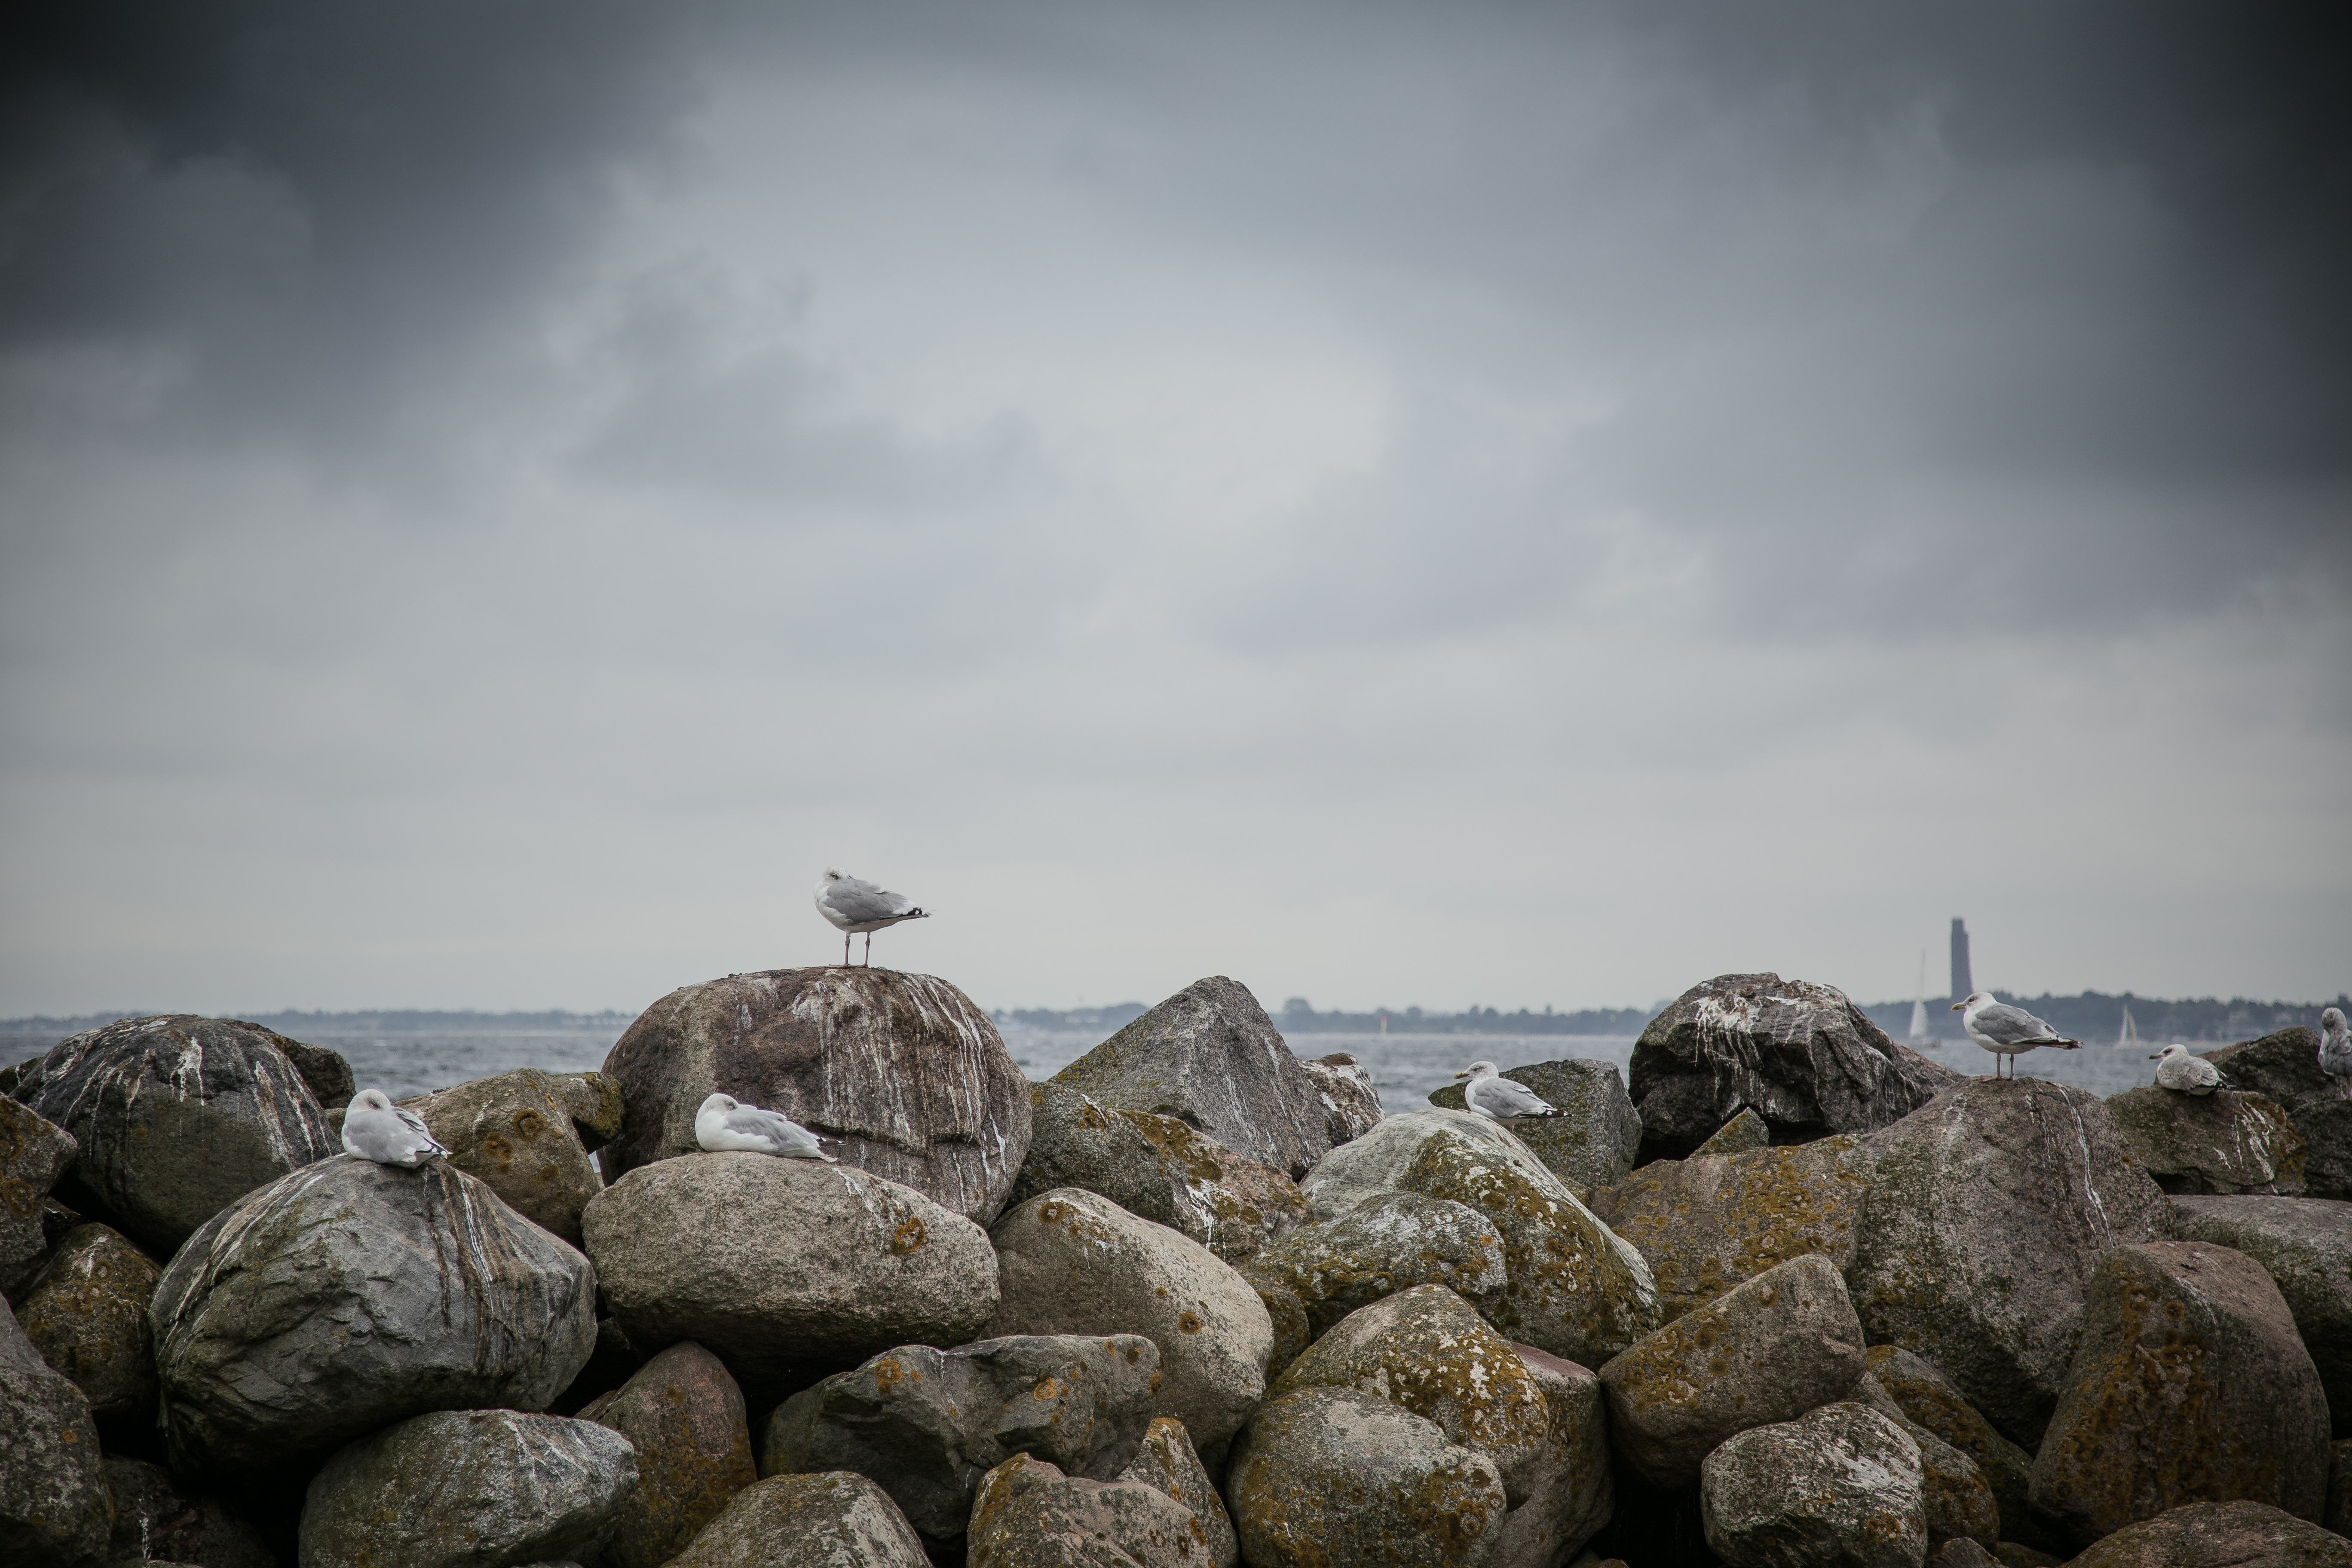
sea, coast, nature, rock, ocean, mountain, snow, winter, cloud, sky, sunlight, shore, weather, material